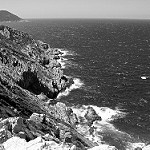
Label: B & W